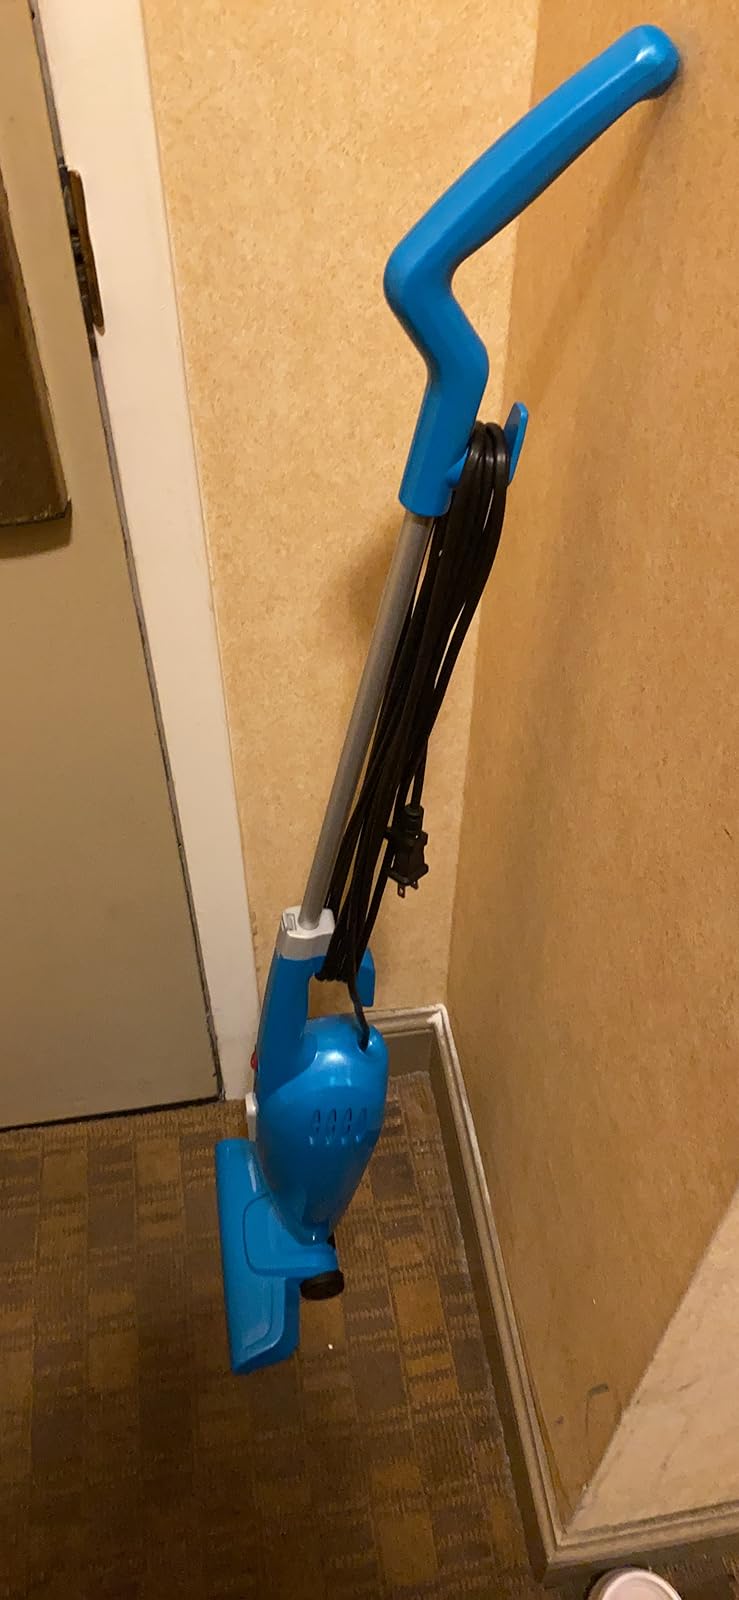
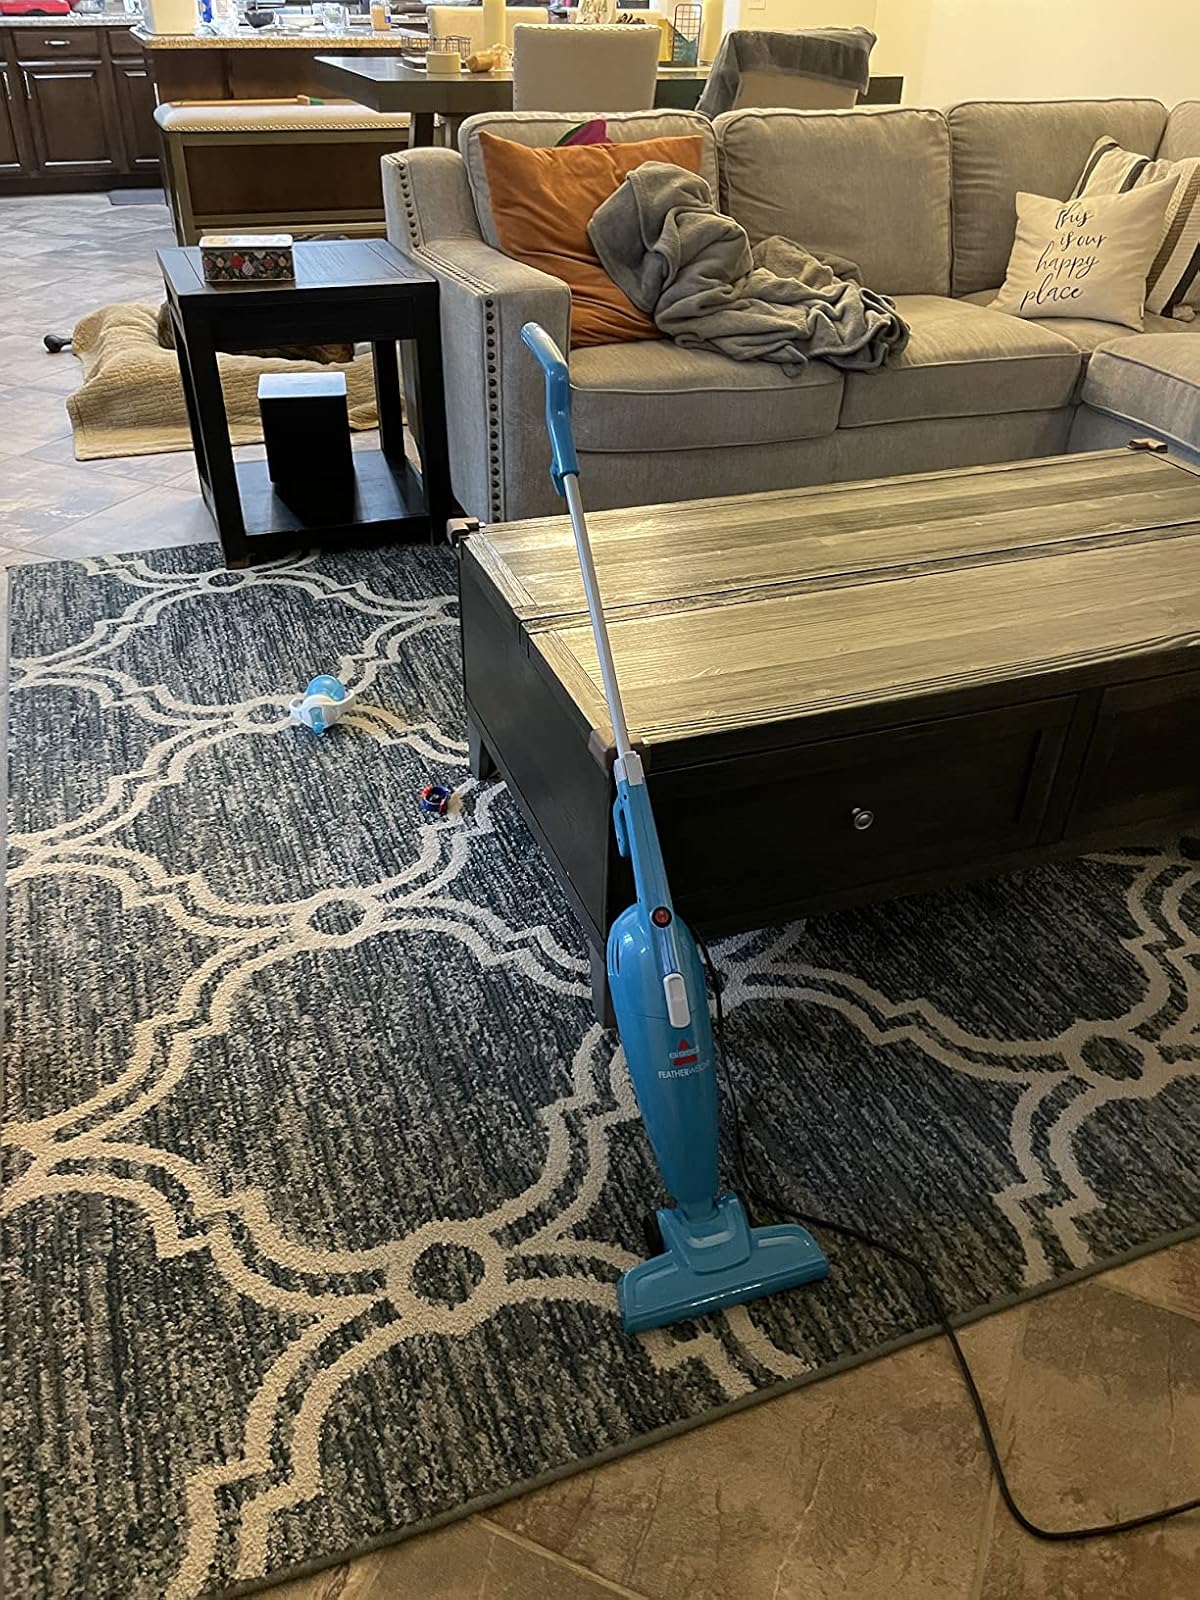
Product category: items_vacuum
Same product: yes